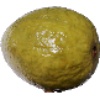
Label: guava